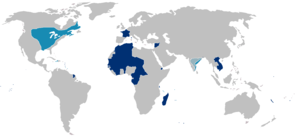
La France, malgré une position de départ très délicate, isolée, défaite, et montrée du doigt, a réussi un notable retour sur la scène internationale. Et bien que les révolutions successives l'aient replacé dans des situations délicates, elles permirent un renouveau des aspirations à la grandeur française, que les autres puissances européennes consentirent intelligemment à transformer en politique coloniale audacieuse.
L'histoire de France commence avec les premières occupations humaines du territoire correspondant au pays actuel. Aux groupes présents depuis le Paléolithique et le Néolithique, sont venues s'ajouter, à l'Âge du bronze et à l'Âge du fer, des vagues successives de Celtes, puis au IIIᵉ siècle de peuples germains et au IXᵉ siècle de scandinaves appelés Normands.
Le premier pays à avoir été décolonisé sont les États-Unis, en 1776 ; l'Afrique du Sud est devenue indépendante de l'Angleterre en 1910. En Afrique de l'Ouest, le Liberia est devenu une république indépendante en 1847, premier pays indépendant sur le continent africain.